Charterhouse School

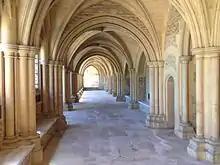
South African Cloisters

The school has a top 60 placing in the A level league tables, and in 2011 over 80% of pupils are awarded an A* or A grade at GCSE. In 2009, the school announced its decision to switch from A Levels to the International Baccalaureate and Cambridge Pre-U. In 2012 Charterhouse had its best set of Cambridge Pre-U results with 96% of examinations taken awarded Distinction or Merit grades. Seventy-eight pupils achieved Distinctions (or their A level equivalent) in all subjects taken and twenty-one achieved the equivalent of A level A* grades in all their subjects. Twenty pupils were offered places at Oxford or Cambridge.